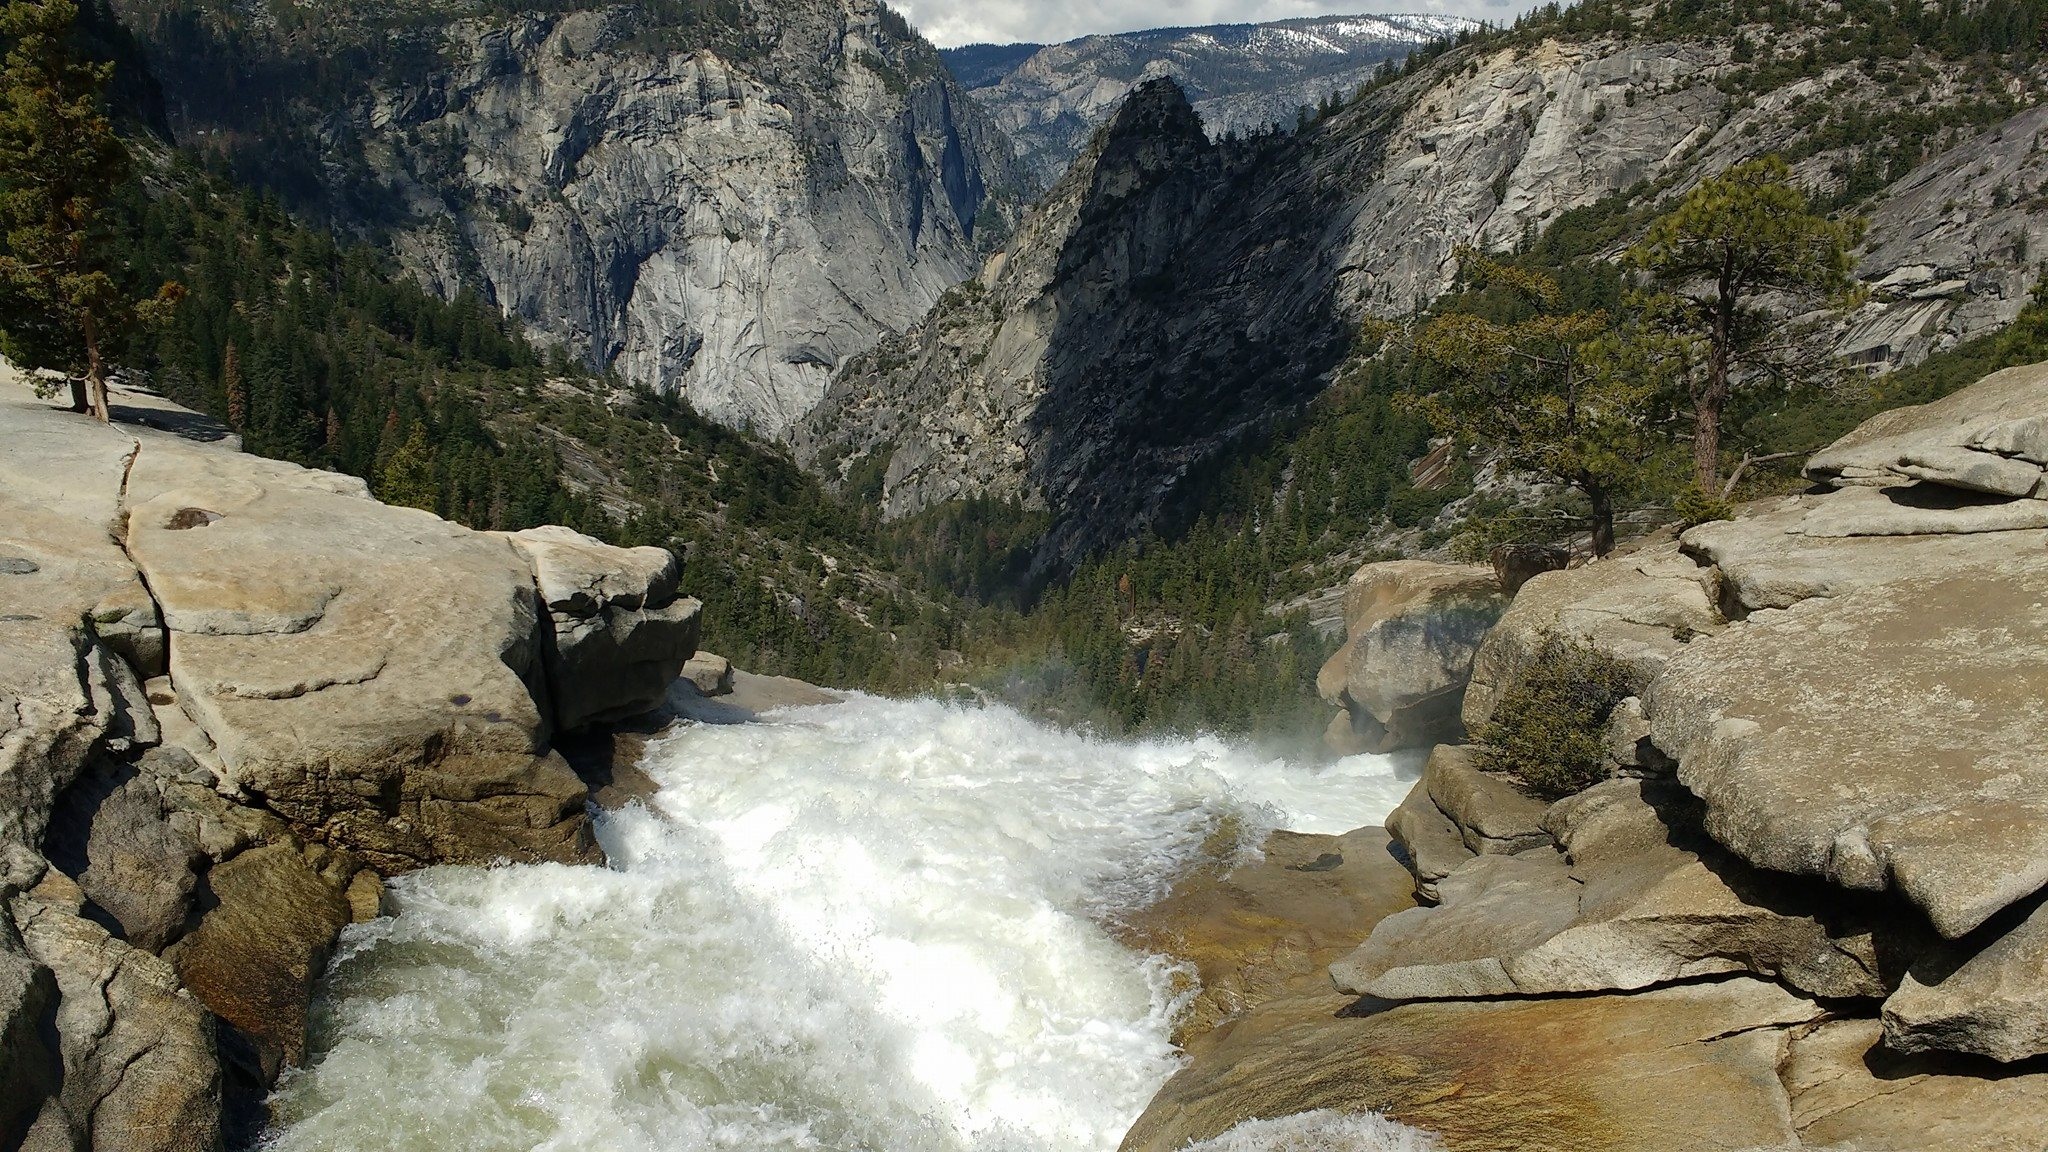
rock, waterfall, wilderness, walking, mountain, adventure, river, valley, mountain range, yosemite, stream, rapid, canyon, ridge, geology, alps, ravine, water feature, wadi, landform, mountain pass, mountainous landforms, geological phenomenon